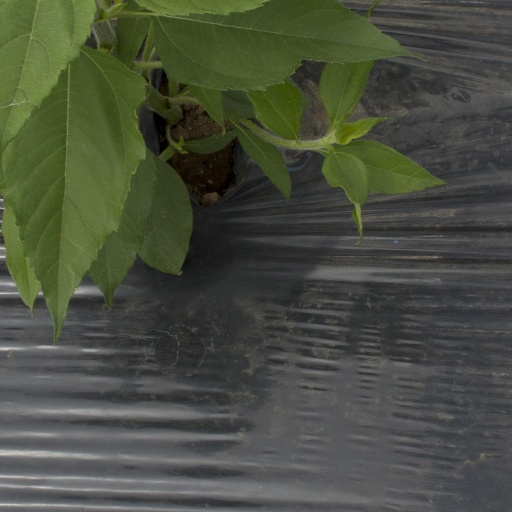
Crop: Jerusalem artichoke